Peter de Savary

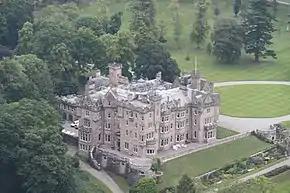
Skibo Castle in Sutherland, Scotland.

His first venture into hospitality was the St. James' Clubs in the late 1970s, in Los Angeles, London, Paris and Antigua, which he sold in the late 1980s to finance the £4m purchase of Skibo Castle. De Savary built up a large business empire in the 1980s, with property interests including Land's End and John o' Groats.